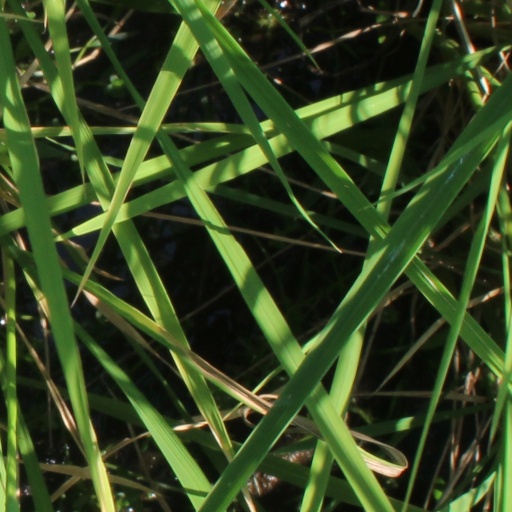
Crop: rice